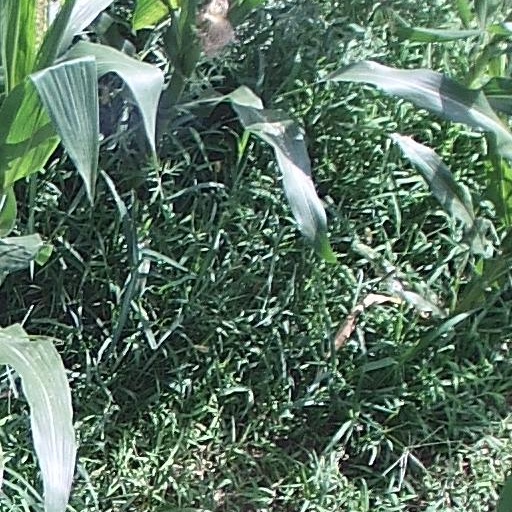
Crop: maize; corn